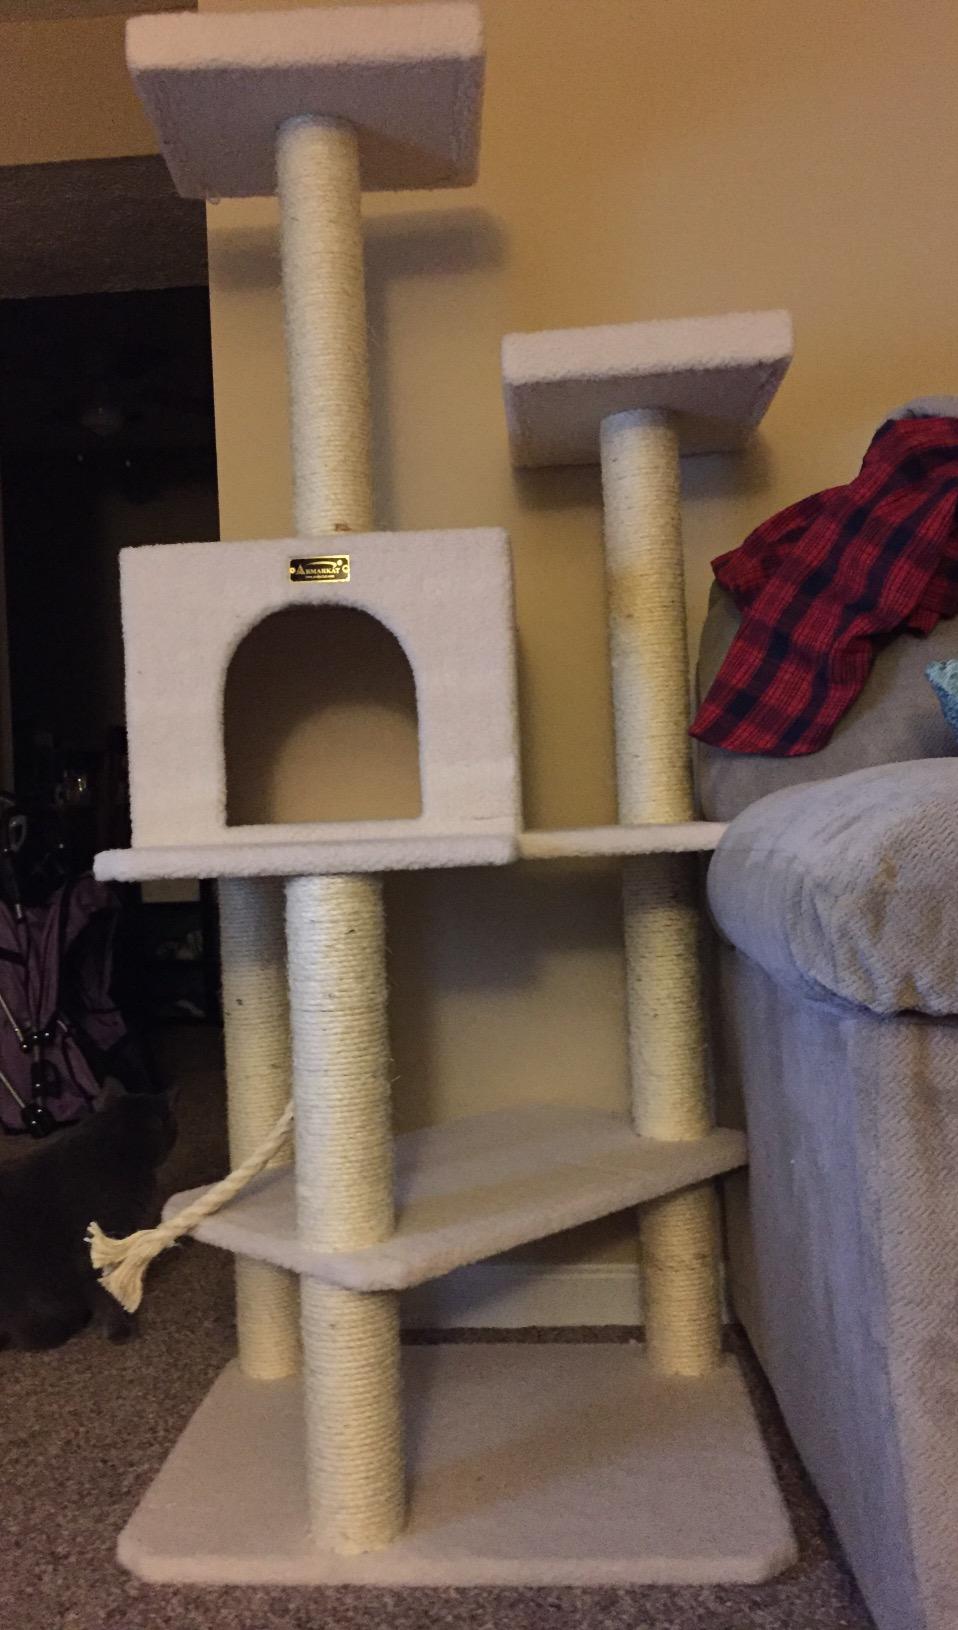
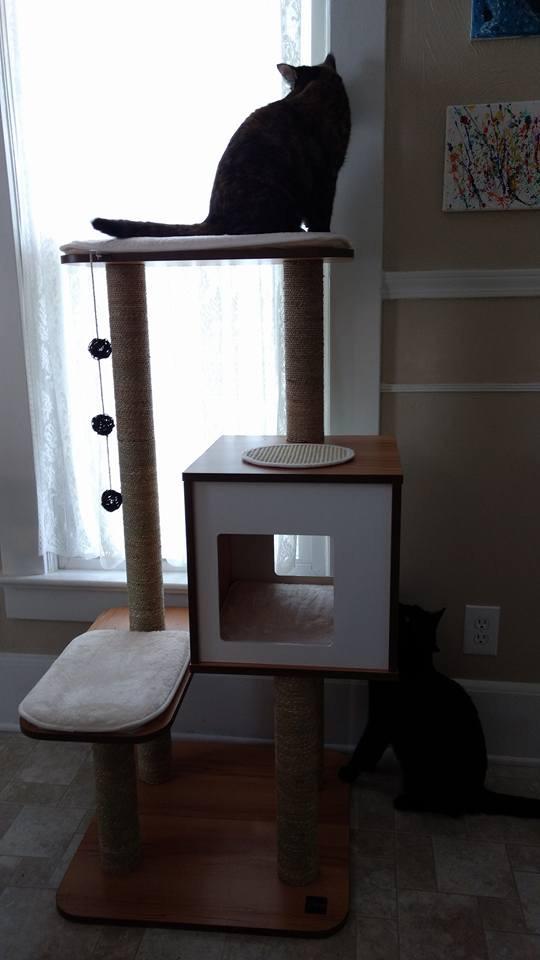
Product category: items_cat tree
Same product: no